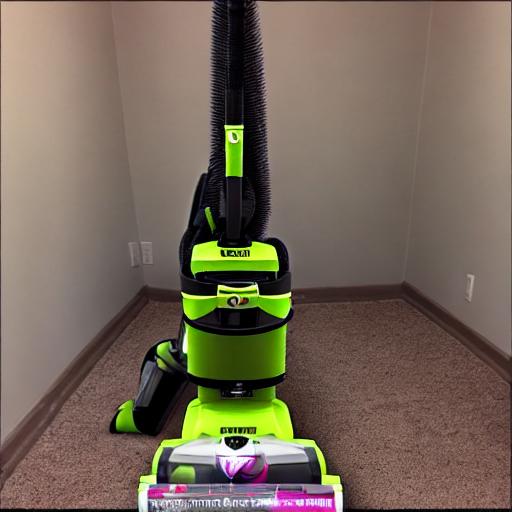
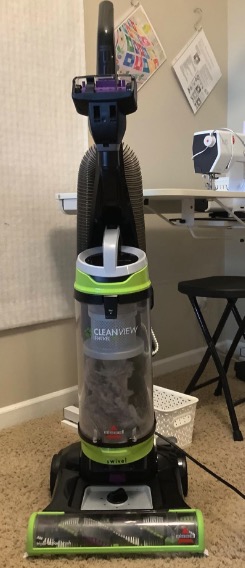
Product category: items_vacuum
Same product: no